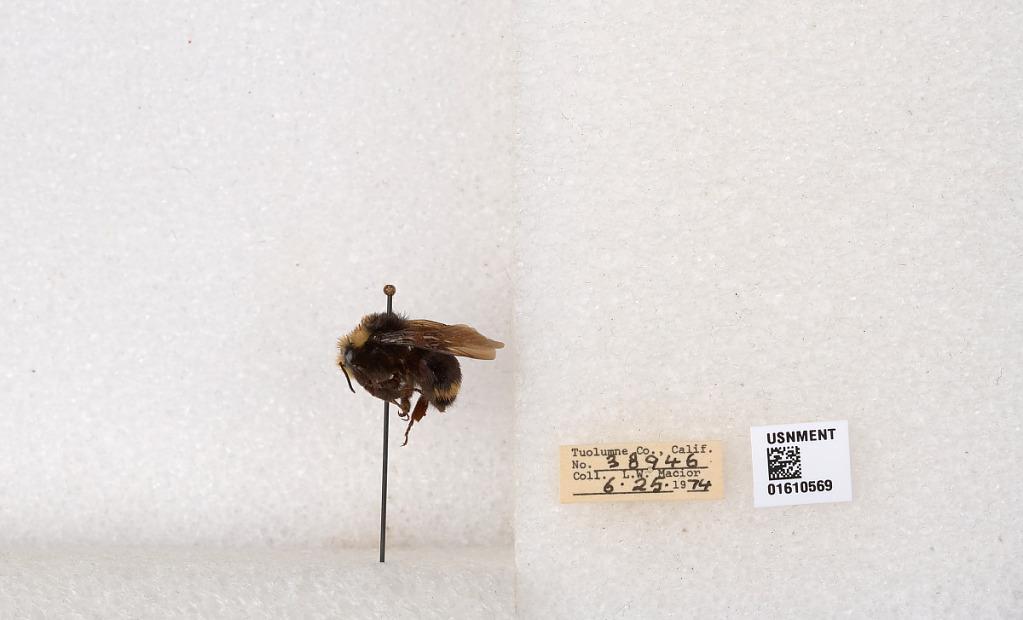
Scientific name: Bombus (Pyrobombus) vosnesenskii Radoszkowski
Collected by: L. Macior
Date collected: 1974-6-25
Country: United States
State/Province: California
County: Tuolumne
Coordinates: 37.9712, -120.228